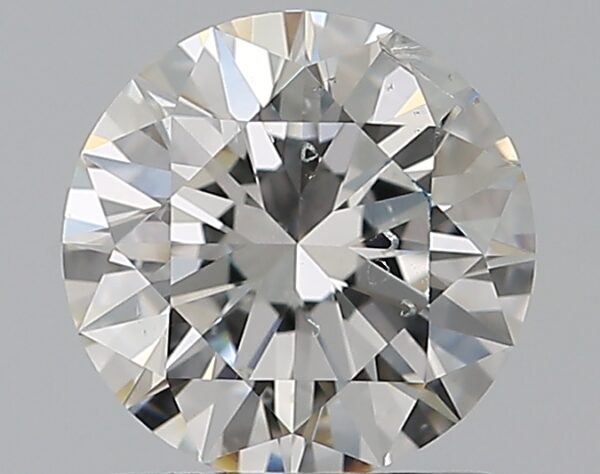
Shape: round
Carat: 1
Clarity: SI1
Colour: G
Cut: EX
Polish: EX
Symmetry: EX
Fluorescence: N
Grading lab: GIA
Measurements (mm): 6.42 x 6.45 x 3.95